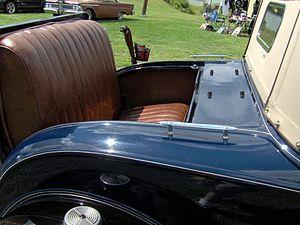
Un siège de coffre, ou rumble seat, siège dicky, siège dickie ou siège dickey, également appelé siège de belle-mère, est un siège extérieur rembourré qui peut se replier, installé à l'arrière d'un autocar, d'une voiture hippomobile, ou dans les premières automobiles. Selon sa configuration, il fournit des sièges exposés pour un ou deux passagers.